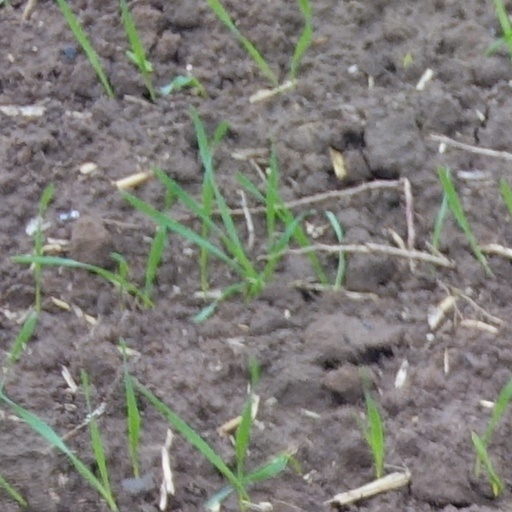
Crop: wheat